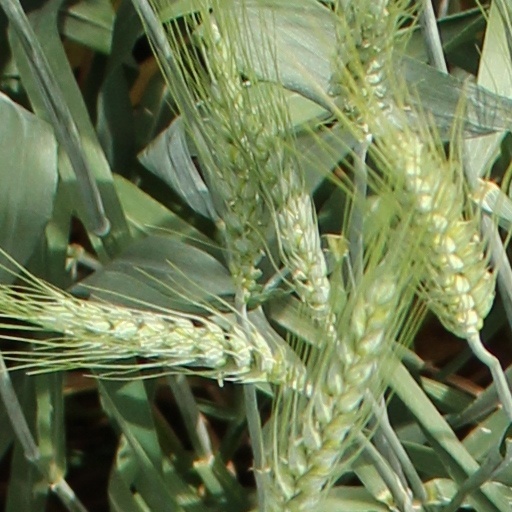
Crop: wheat